Debye–Waller factor

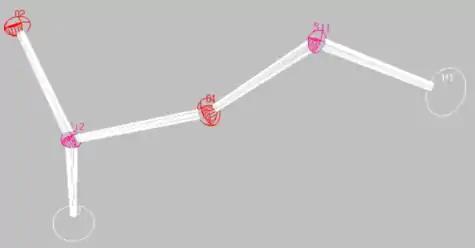
A 50% probability thermal ellipsoid model of HSiO constructed with ORTEP-3 from a .cif file on ICSD. Analysis following a diffraction experiment consists of fitting to the observed spectrum of scattered particles. U may be refined for each distinct atom during the process. For the above 50% probability model, formula_97 in equation (15). This defines a surface of nuclear displacements formula_94 for each U. Therefore, we expect each ellipsoid to vary depending on the type and environment of its atom. Note that surfaces represent nuclear displacements; thermal ellipsoid models should not be confused with other models (e.g. electron density, Van der Waals radii). Fewer than 28 atoms are displayed due to redundancy from symmetry considerations.

Anisotropic displacement parameters are often useful for visualizing matter. From (15), we may define ellipsoids of constant probability for which formula_99, where formula_100 is some constant. Such "vibration ellipsoids" have been used to illustrate crystal structures. Alternatively, mean square displacement surfaces along formula_84 may be defined by formula_102. See the external links "Gallery of ray-traced ORTEP's", "2005 paper by Rowsell "et al".", and "2009 paper by Korostelev and Noller" for more images. Anisotropic displacement parameters are also refined in programs (e.g. GSAS-II) to resolve scattering spectra during Rietveld refinement.